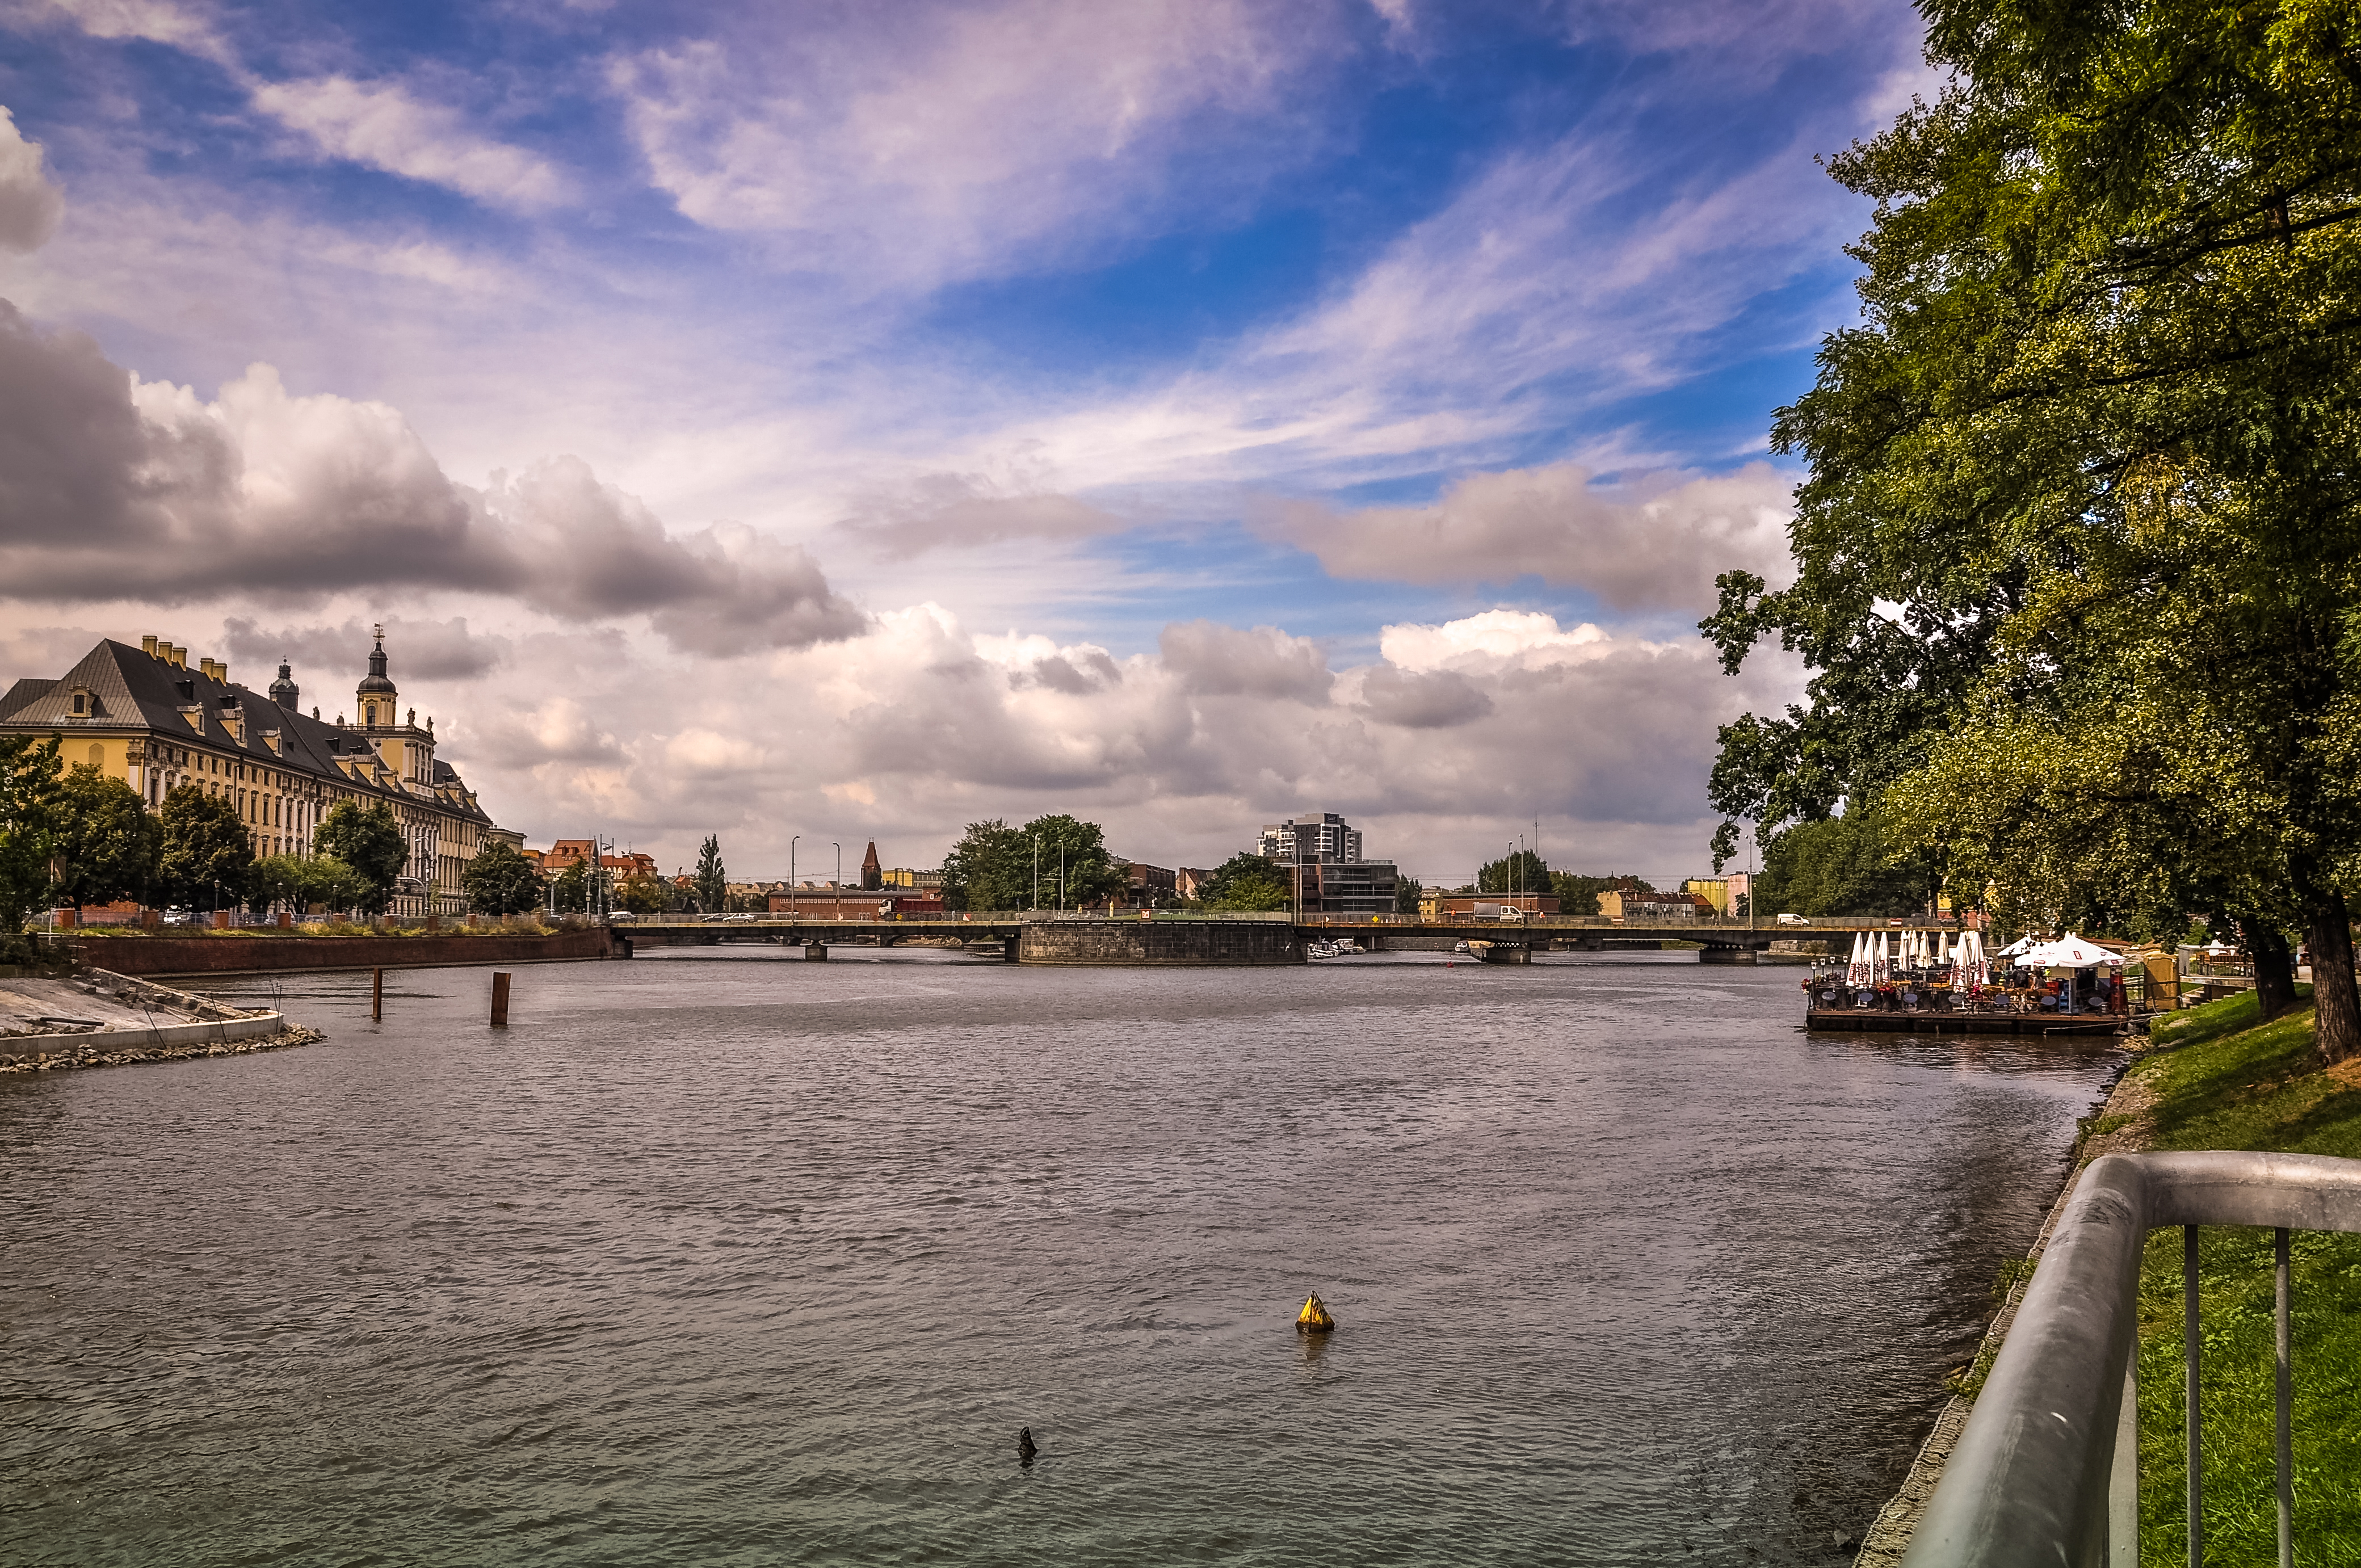
landscape, sea, tree, water, cloud, sky, morning, shore, lake, town, city, river, canal, cityscape, travel, dusk, reflection, church, reservoir, tourism, waterway, body of water, poland, landscapes, european, cityscapes, riverside, polska, polish, landmarks, rural area, wroclaw, breslau, odra, dolnoslaskie